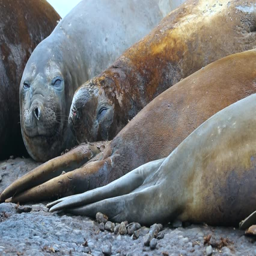
the seal scratches its muzzle with its paw .